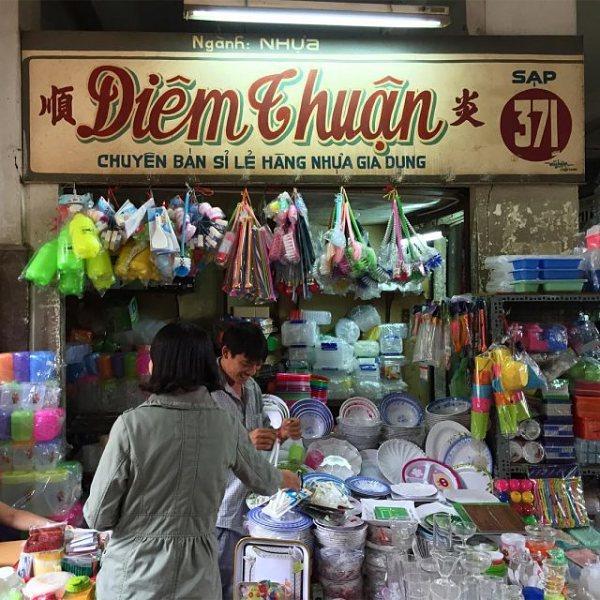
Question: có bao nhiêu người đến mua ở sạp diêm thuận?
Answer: có một người đang đứng mua đồ ở sạp hàng diêm thuận